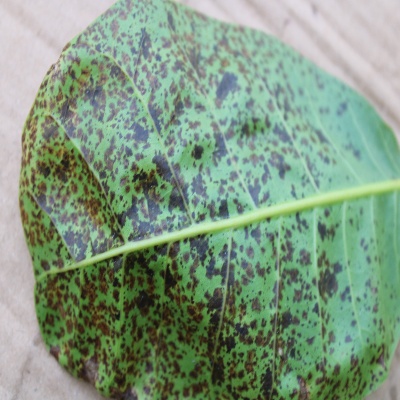
Crop: Cashew
Condition: anthracnose